Fulford, North Yorkshire

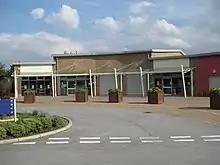
St Oswald's Primary School

Schools in the area include St. Oswald's Primary School and Fulford School, a Mathematics and Computing College.